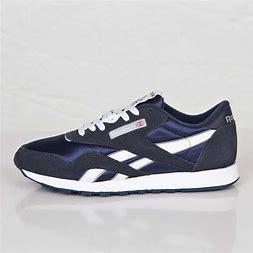
Brand: Reebok
Model: Classic Nylon